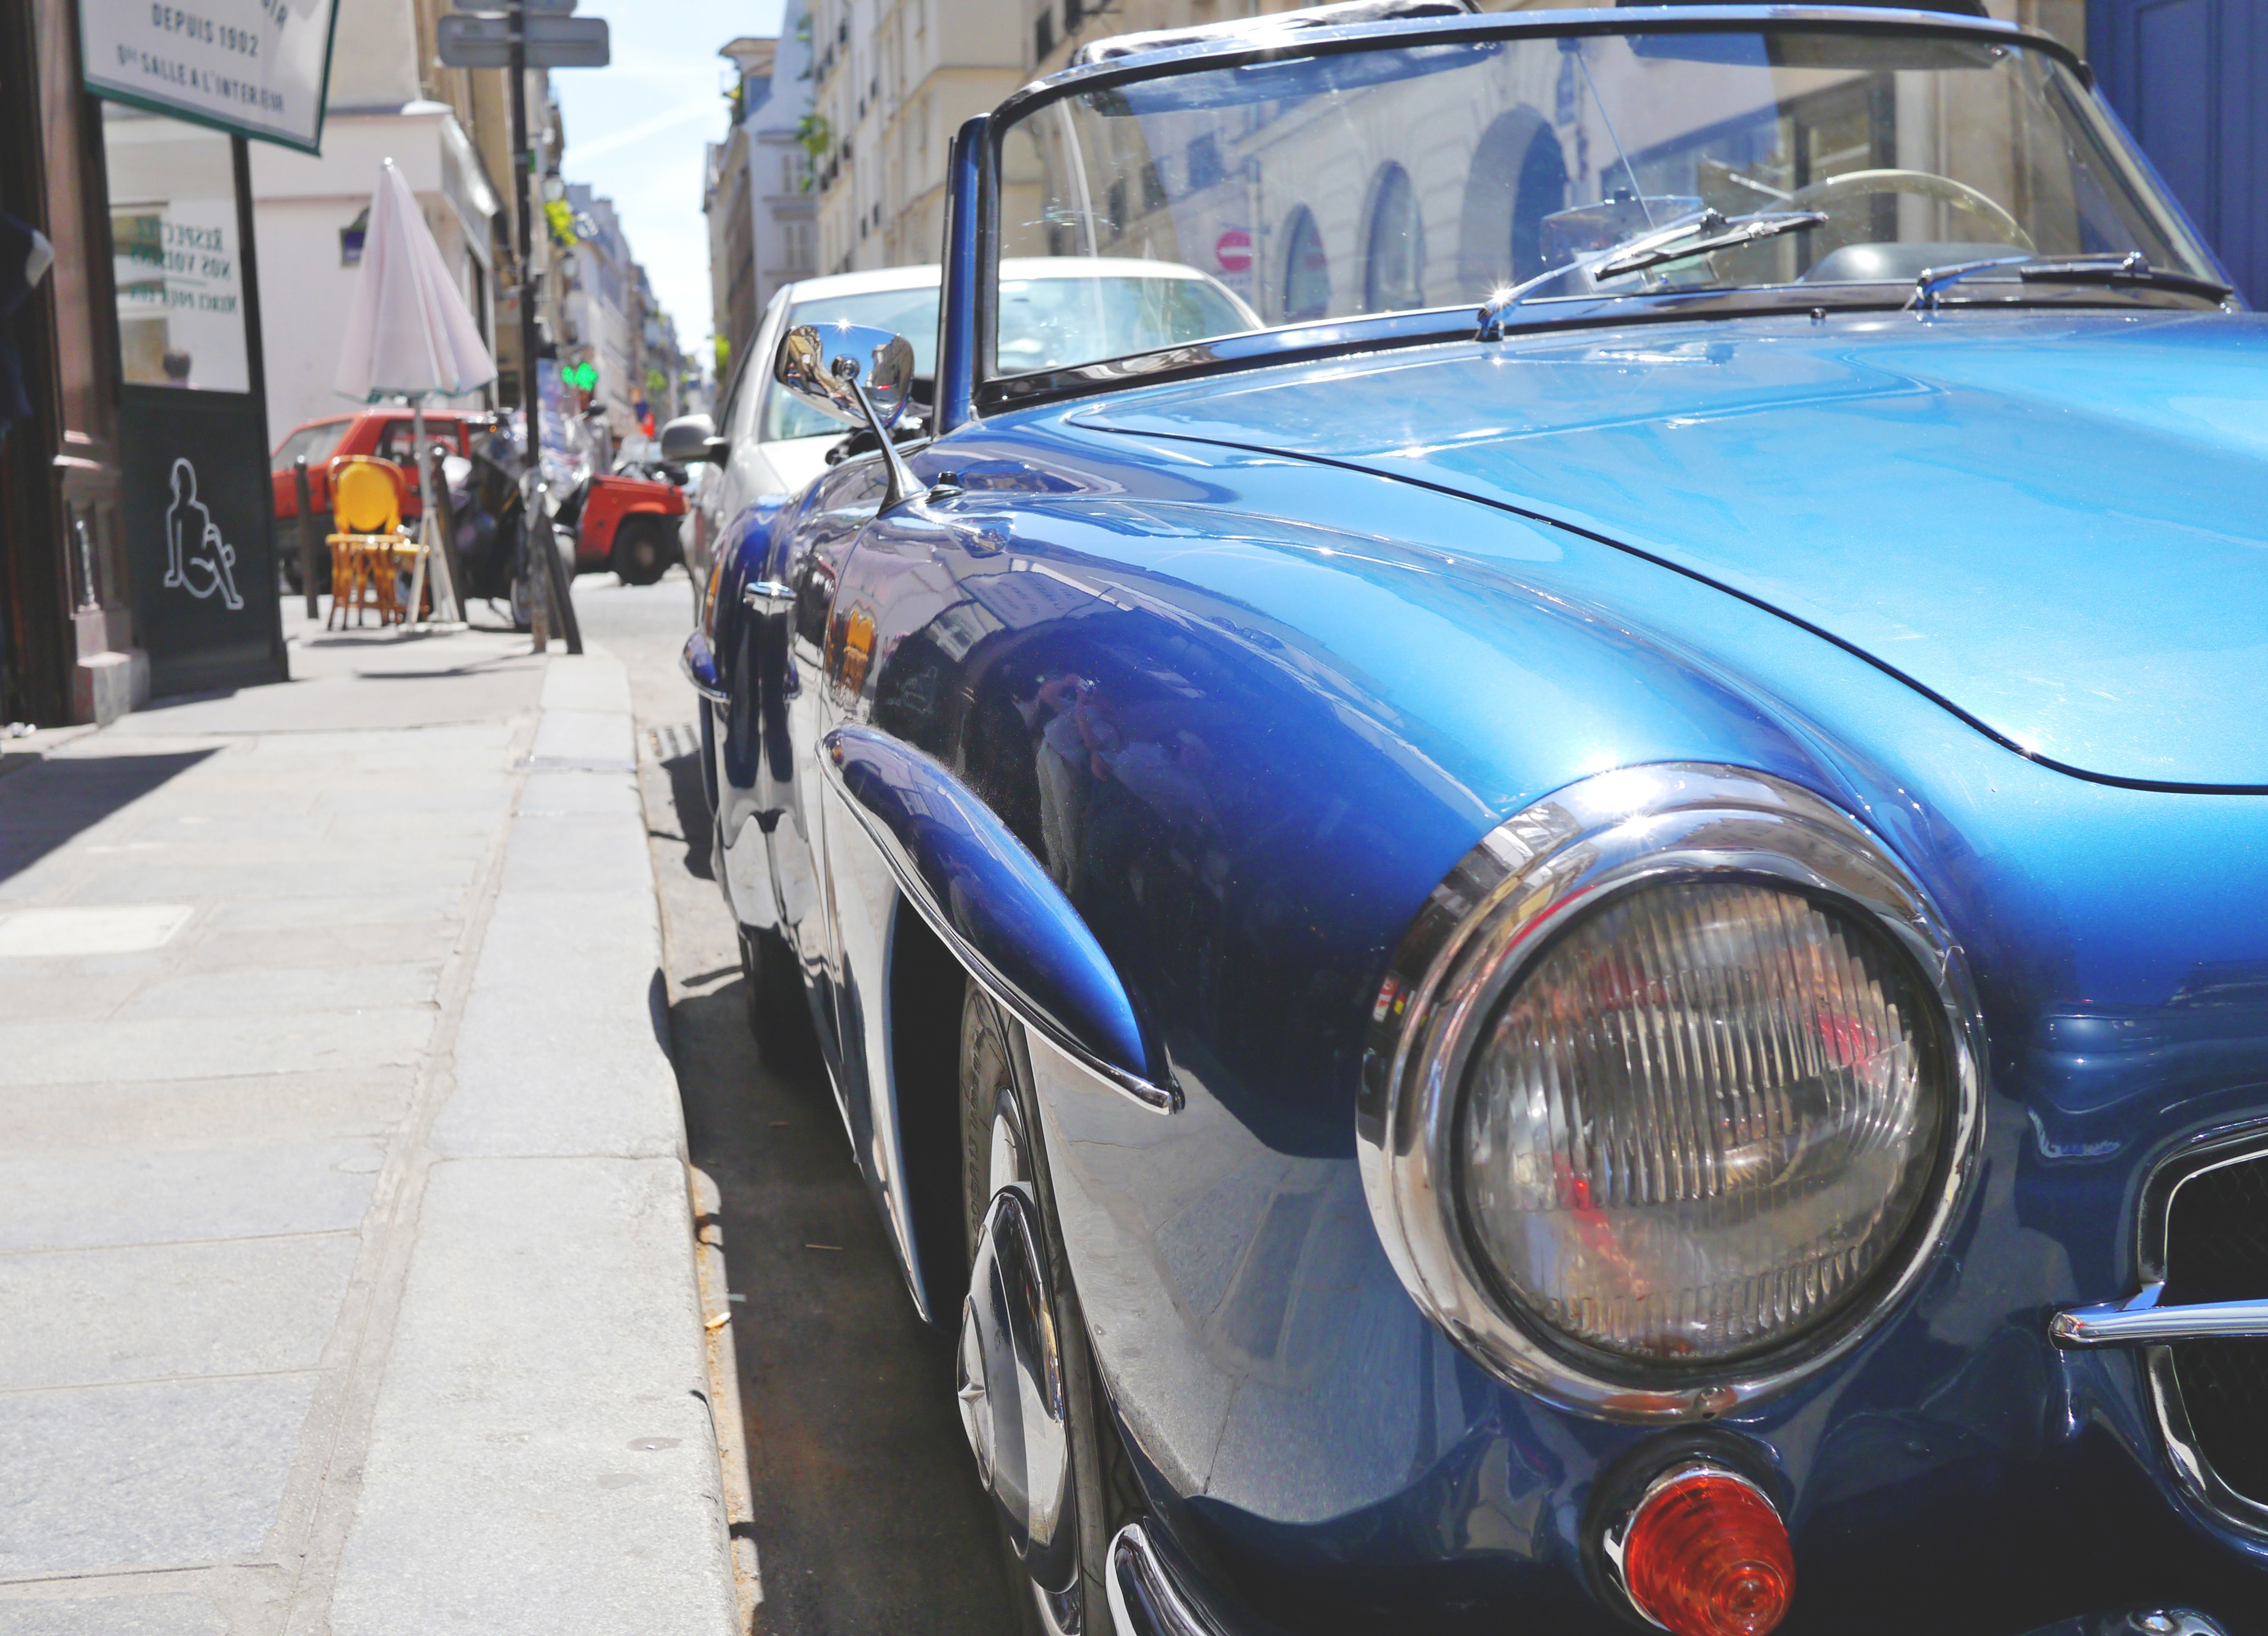
road, car, old, city, paris, downtown, summer, vehicle, drive, auto, nostalgia, blue, city life, spotlight, classic car, sports car, motor vehicle, vintage car, old town, oldtimer, nostalgic, mercedes, classic, convertible, dare, cabriolet, noble, maintained, street photography, antique car, collector's item, land vehicle, automobile make, automotive exterior, automotive design, luxury vehicle, parking is available